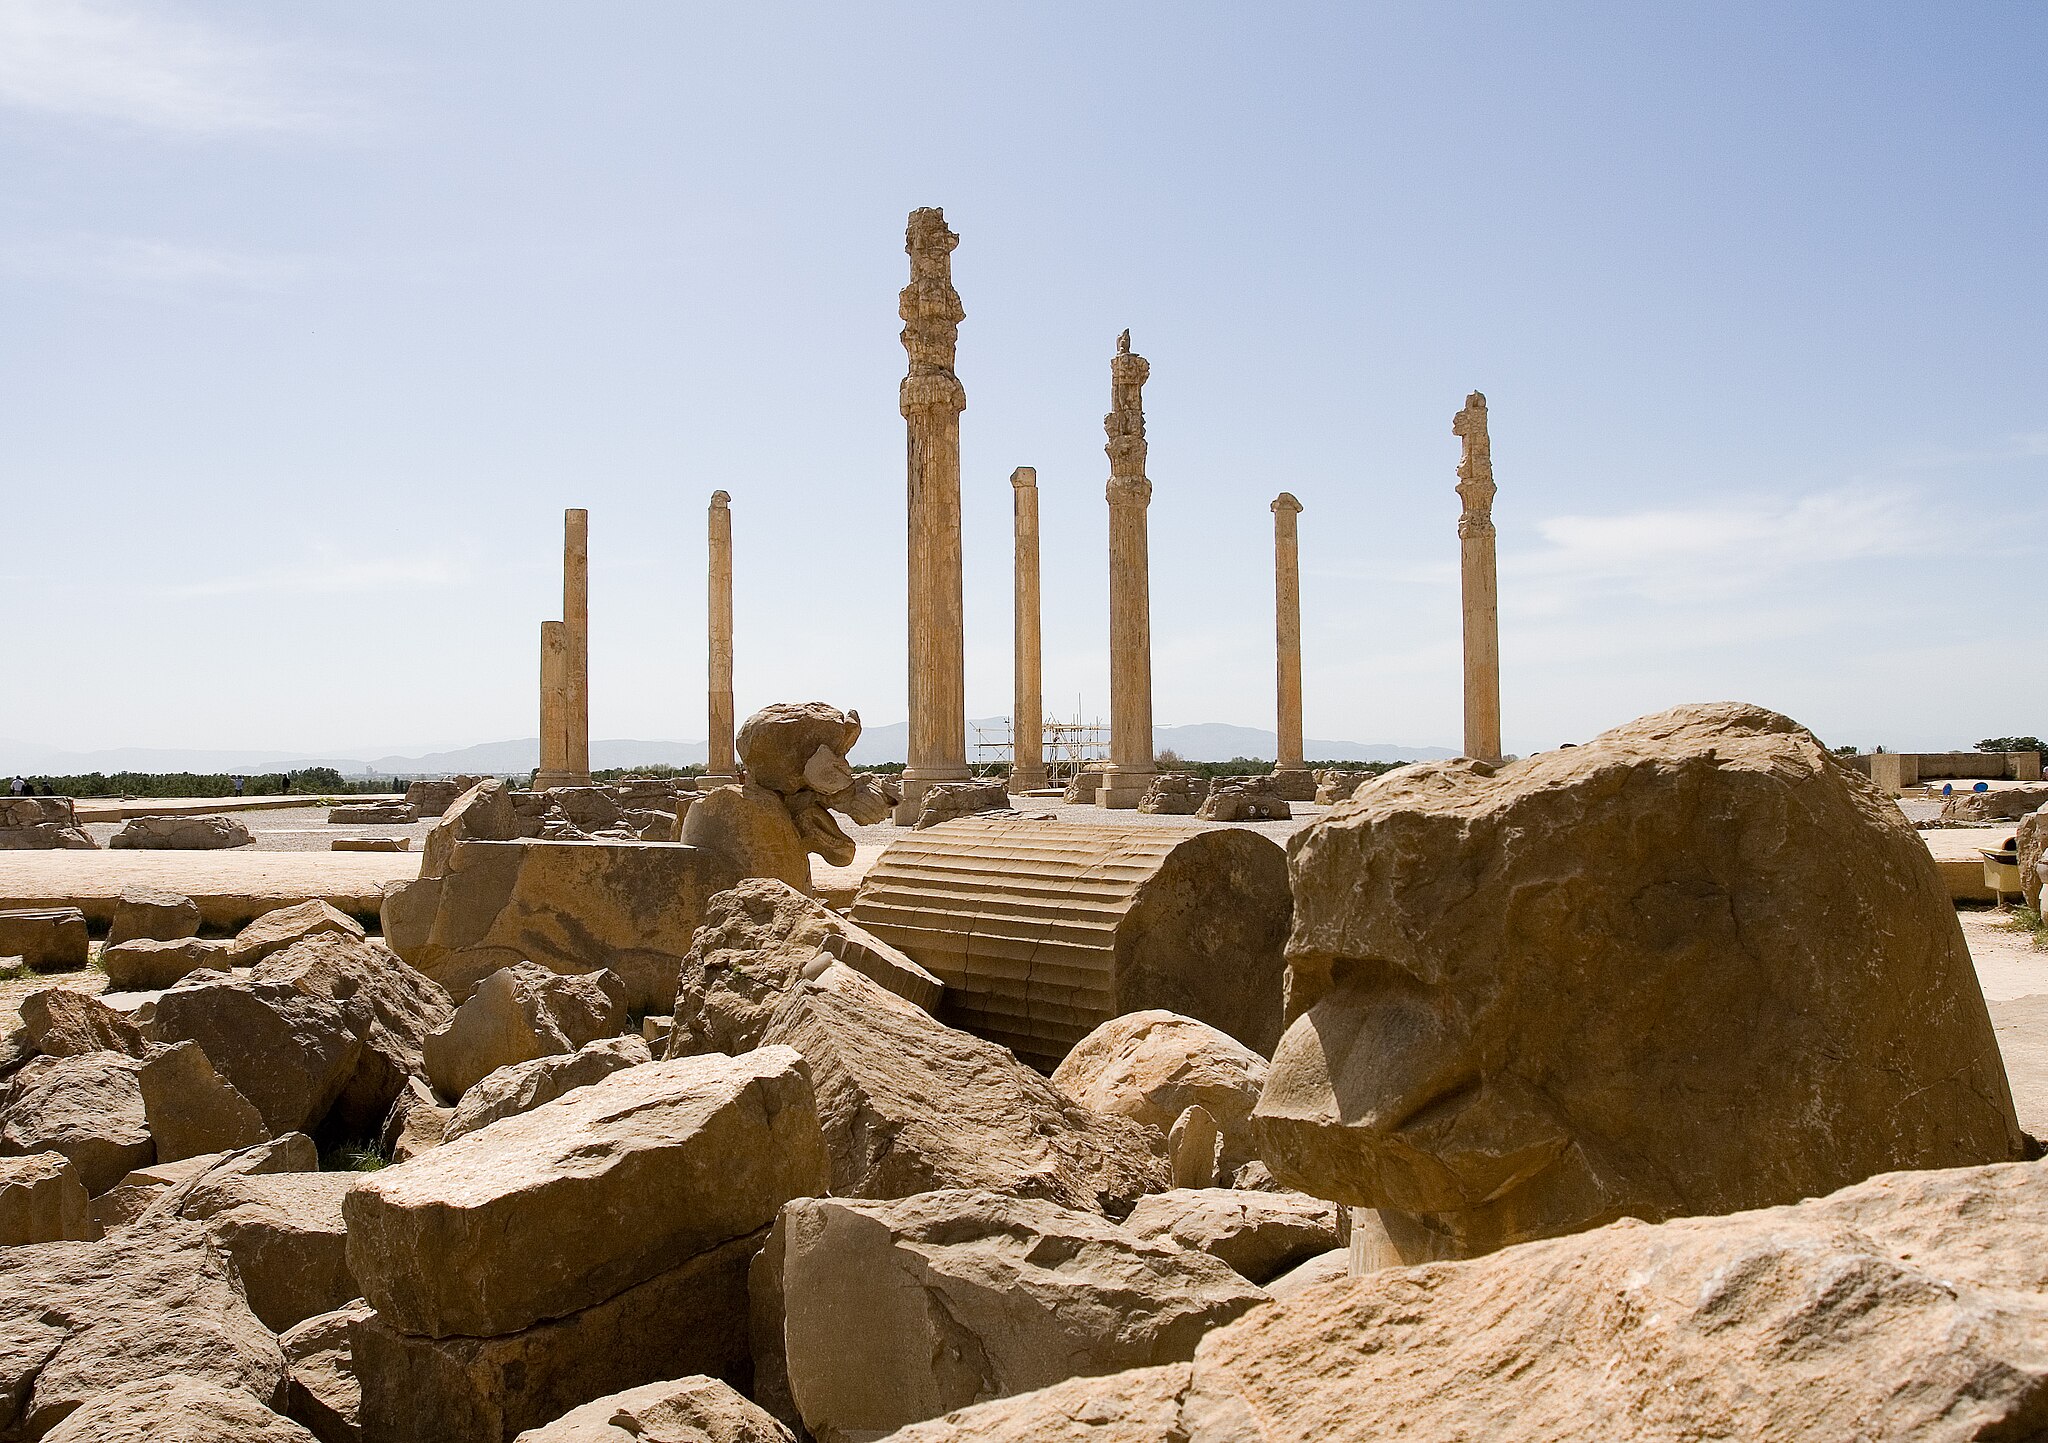
Title: Persepolis (537274895)
Description: Persepolis
Date: 2007-04-06 14:08
Categories: Apadana of Persepolis, Flickr images reviewed by FlickreviewR 2, 2007 in Persepolis, Photographs by Ivar Husevåg Døskeland